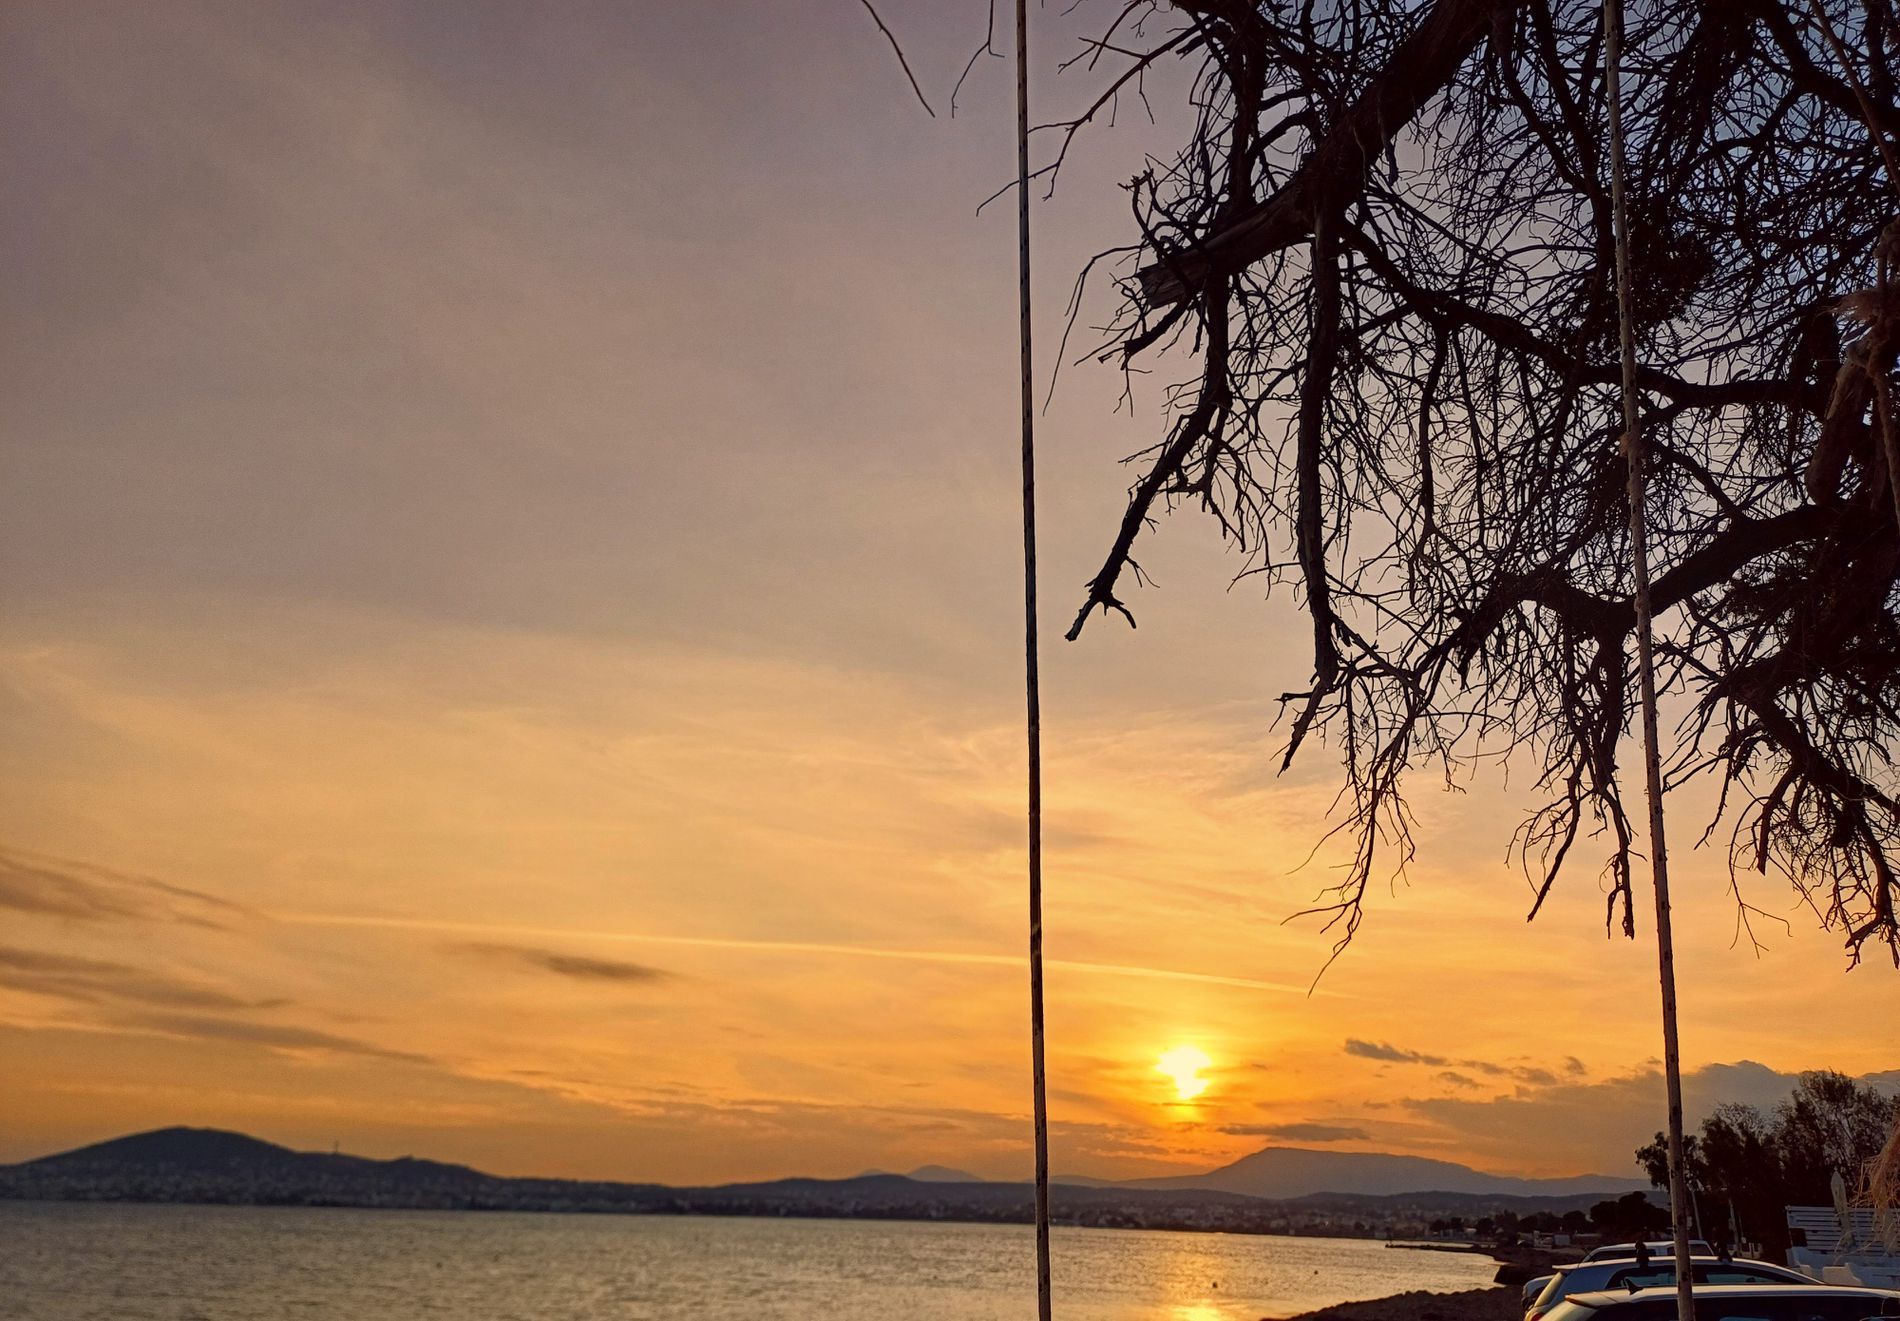
sunset and a tree
This shot features a sunset near a lake with some cars parked and a tree on the side. There is also some terrain in the distance.
This colorful photograph was taken as a point of view from eye level, there's no focal point in the shot, but most of it is the sky space with some cars on the side, and a landscape with a tree on the side, the mood is chill, while the color palette is natural/warm.
Labels: Nature, Outdoors, Sky, Sunrise, Horizon, Scenery, Sunset, Plant, Tree, Person, Sun, Sea, Water, Lake, Beach, Coast, Shoreline, Landscape, Boat, Sailboat, Transportation, Vehicle, Cloud, Sunlight, Vegetation, rope, sky, Background
Camera: samsung Galaxy A34 5G
Aperture: F1.8
Exposure: 1/1095 sec
ISO: 50
Focal length: 4.7 mm